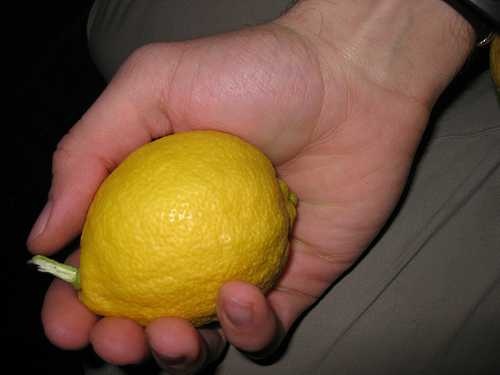
Label: Lemon